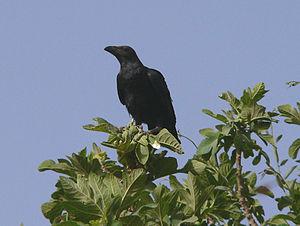
Le Corbeau brun est une espèce de passereaux de la famille des corvidés.